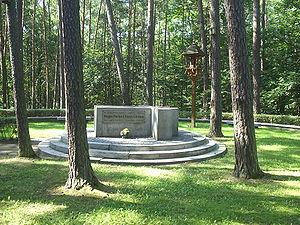
Steponas Darius, né sous le nom de Steponas Darašius et connu aux États-Unis sous le nom de Stephen Darius, né le 8 janvier 1896 à Rubiškė dans l'Empire russe, aujourd'hui en Lituanie, et mort le 17 juillet 1933 près de Soldin en Allemagne nazie, est un sportif et un pilote lituanien-américain.